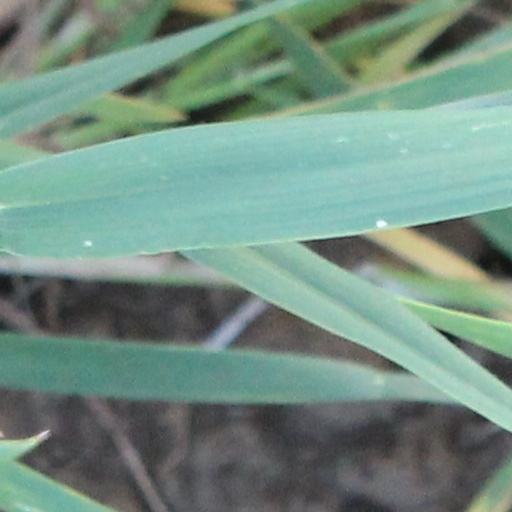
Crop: wheat